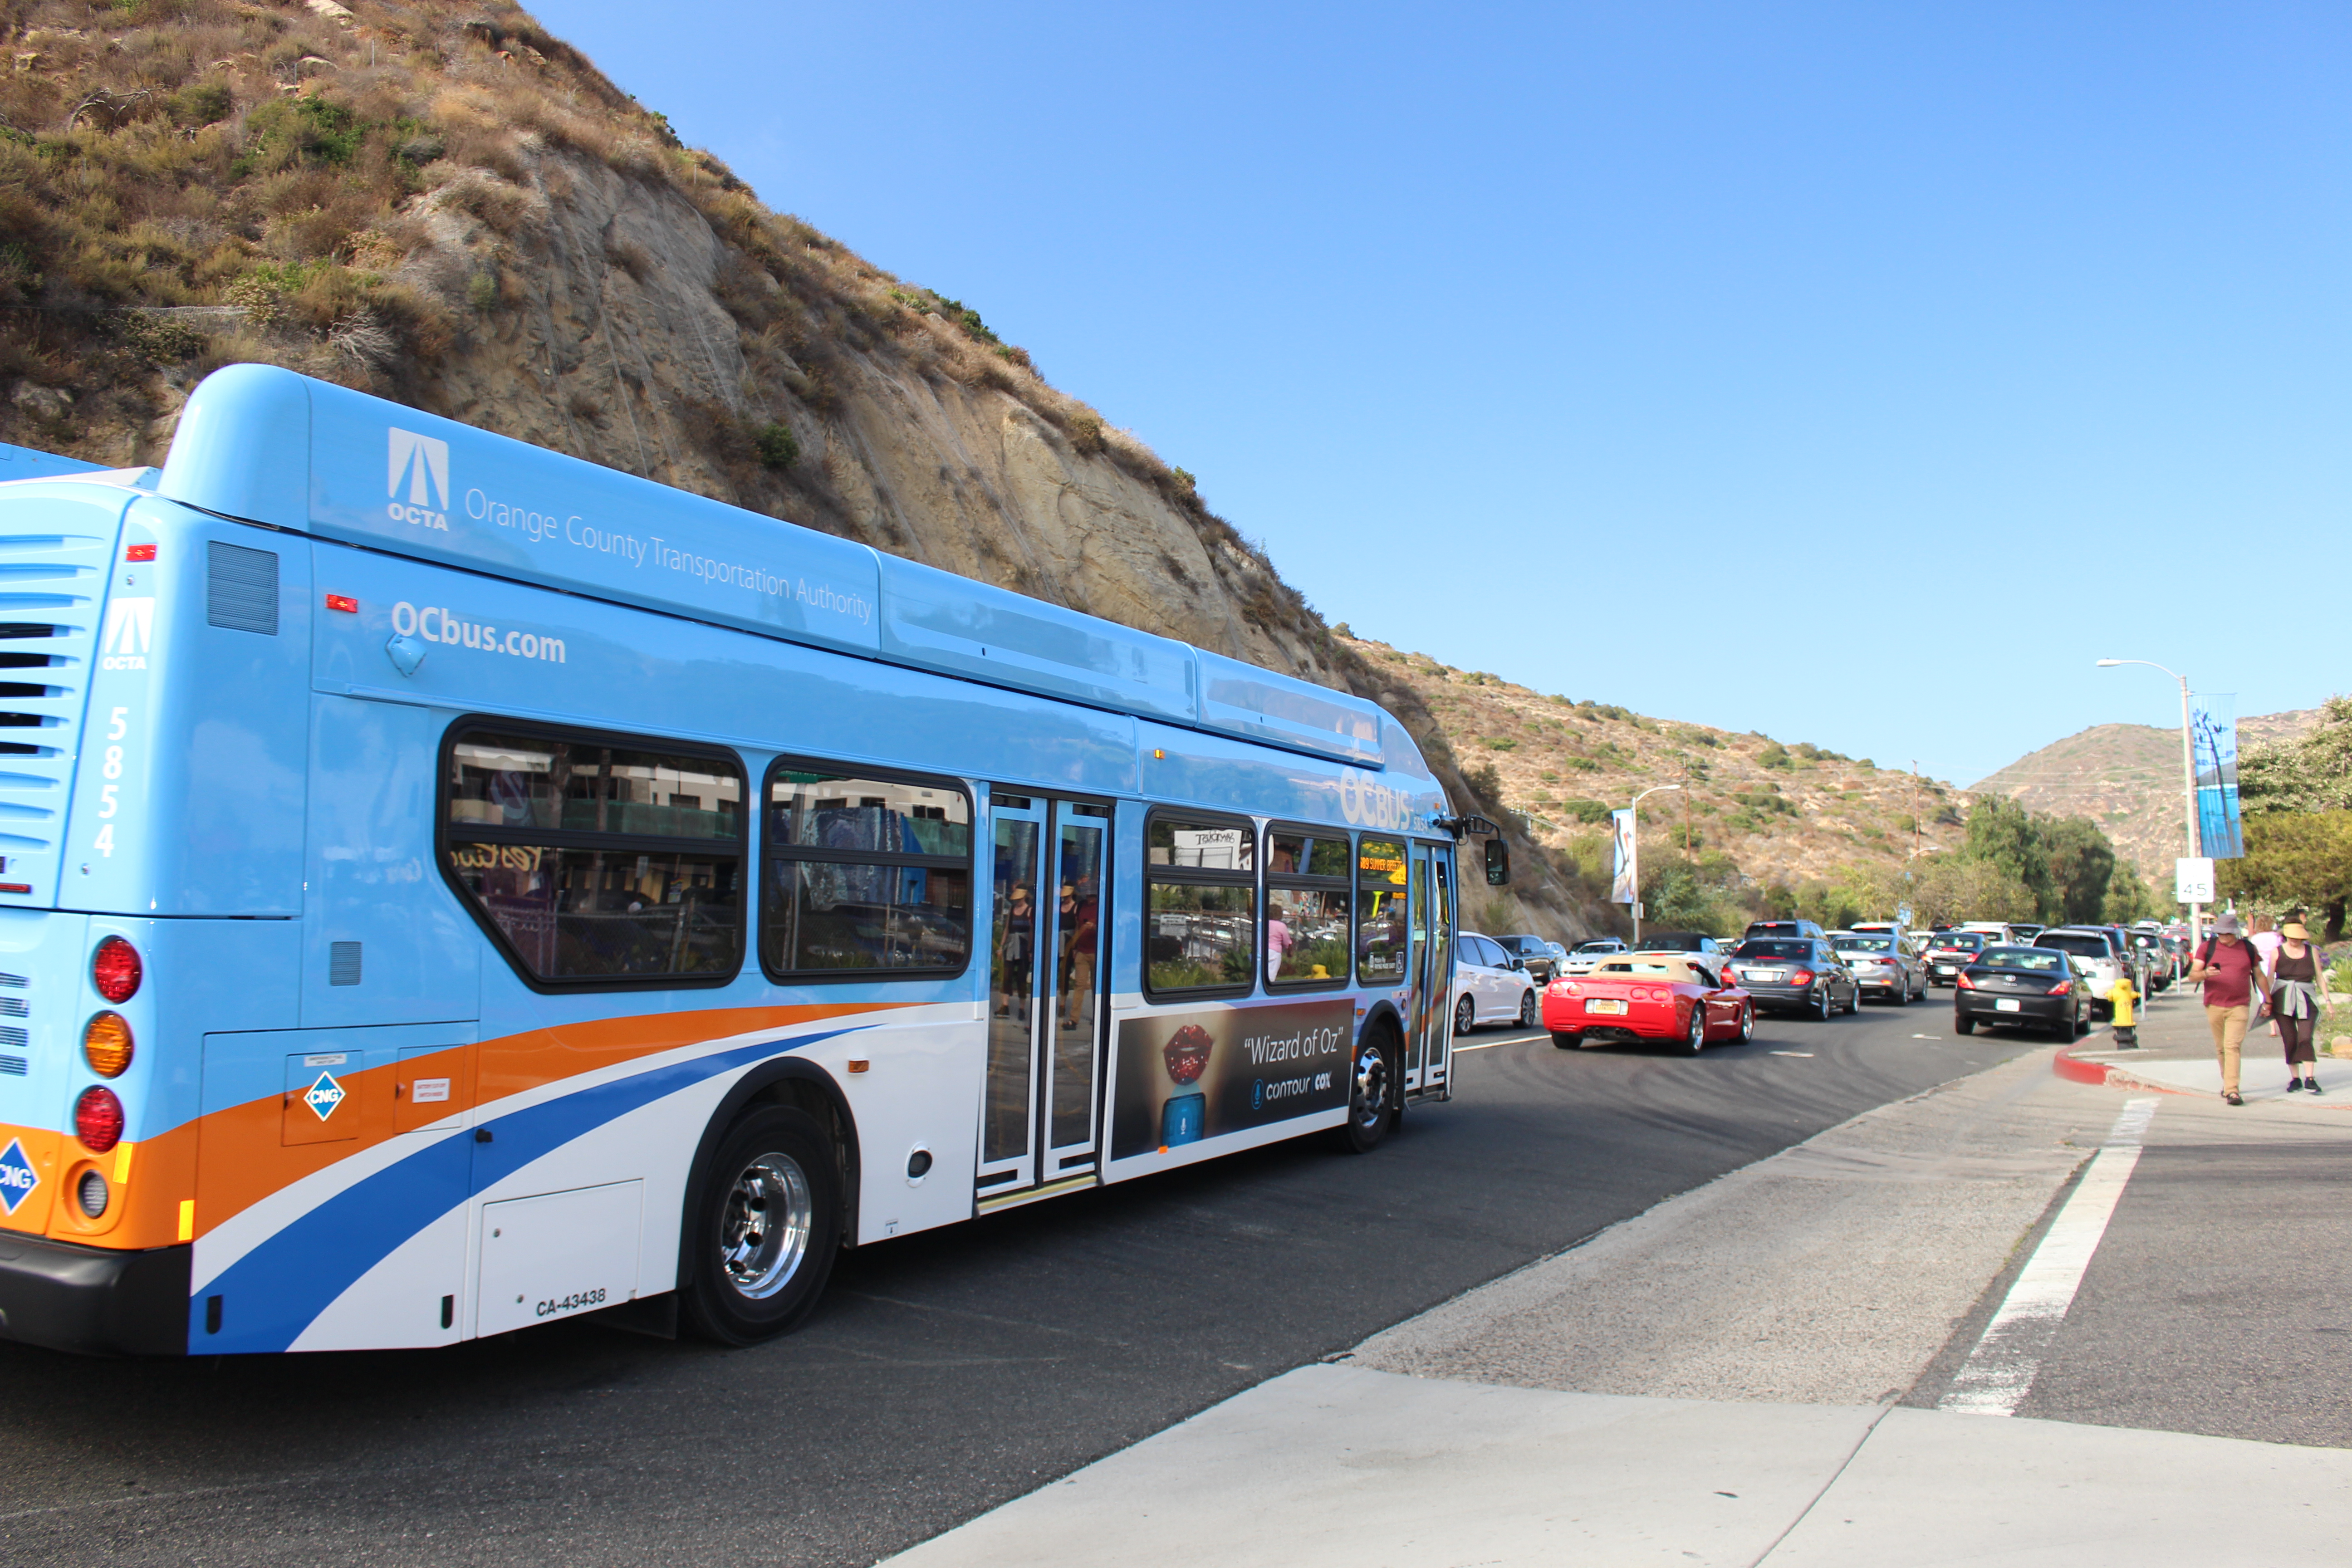
highway, bus, saturday, road, busy, sunny, fun, outdoors, beach, land vehicle, vehicle, transport, mode of transport, motor vehicle, public transport, car, lane, tour bus service, urban area, street, plant, compact car, city, tourism